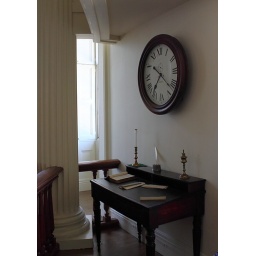
Period desk and clock in the Illinois Old State Capitol buildingSpringfield, Illinois